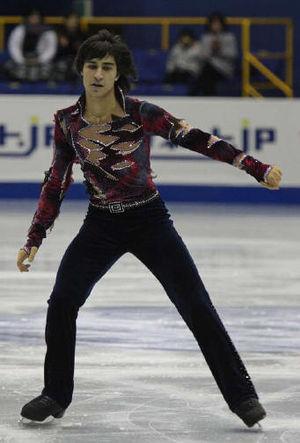
Ivan Righini, précédemment Ivan Vadimovich Bariev, né le 16 juin 1991 à Moscou en Russie, est un patineur artistique russe puis italien. Il représente d'abord la Russie dans les compétitions internationales de 2007 à 2013, puis l'Italie à partir de 2013. Il est quadruple champion d'Italie.